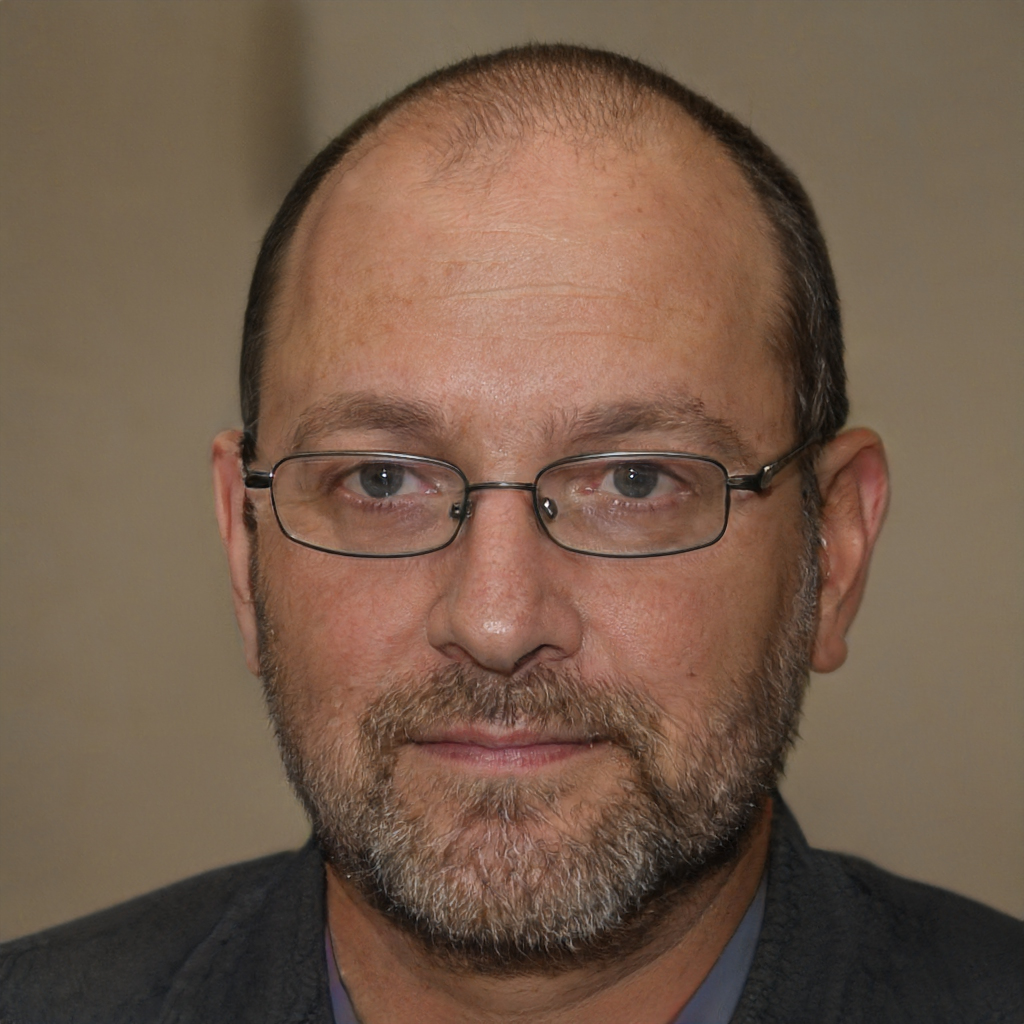
Gender: Male